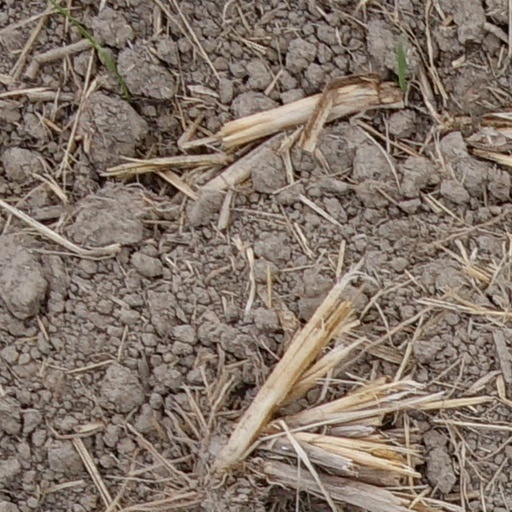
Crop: wheat